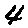
Label: 4